Background of the Greek War of Independence

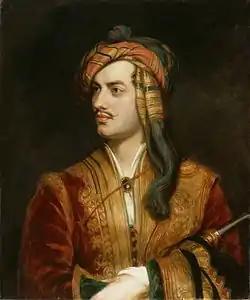
Lord Byron (here portrayed in Albanian costume by Thomas Phillips) was a prominent British philhellene who died during the Greek revolution.

In times of militarily weak central authority, the Balkan countryside became infested by groups of bandits that struck at Muslims and Christians alike, called klephts (κλέφτες) in Greek, the equivalent of Hajduks. Defying Ottoman rule, the klephts were highly admired and held a significant place in the popular mythology. Responding to the klephts' attacks, the Ottomans recruited the ablest amongst these groups, contracting Christian militias, known as armatoloi (Greek: αρματολοί), to secure endangered areas, especially mountain passes. The area under their control was called armatolik, the oldest known being established in Agrafa during the reign of Murad II.